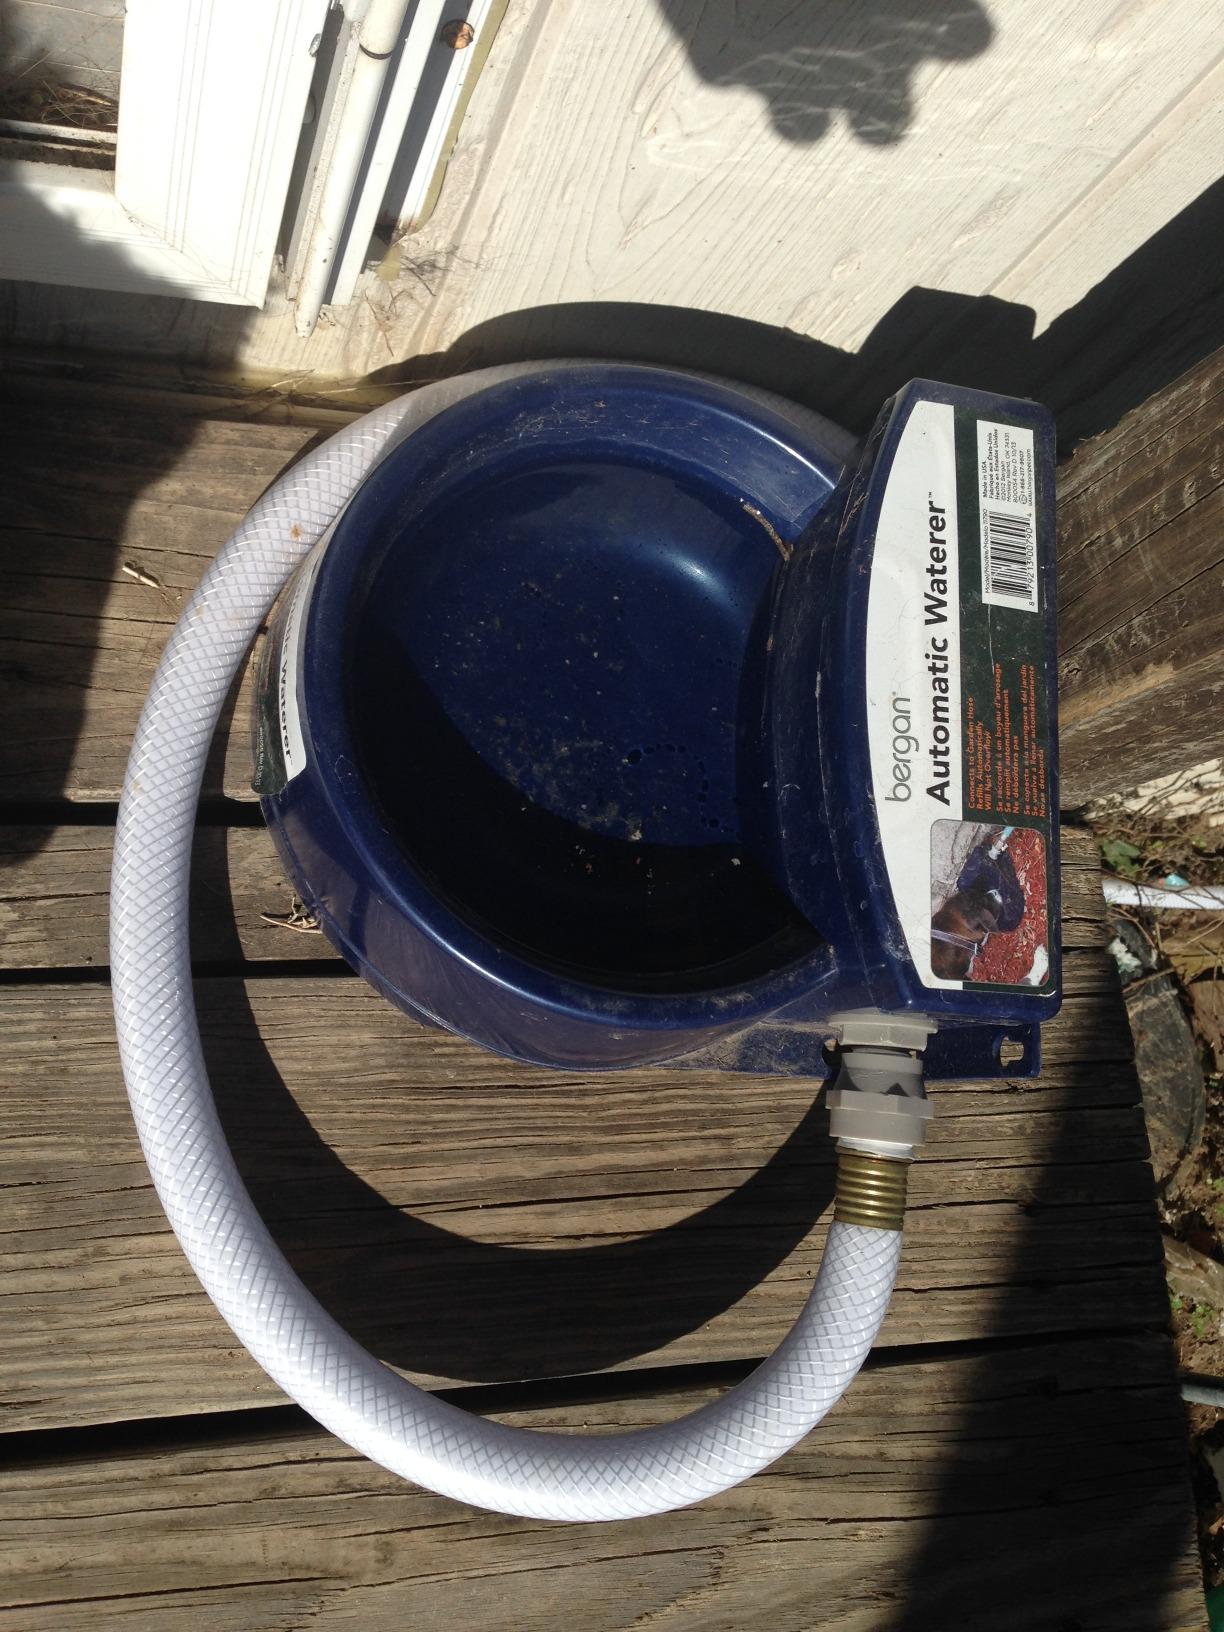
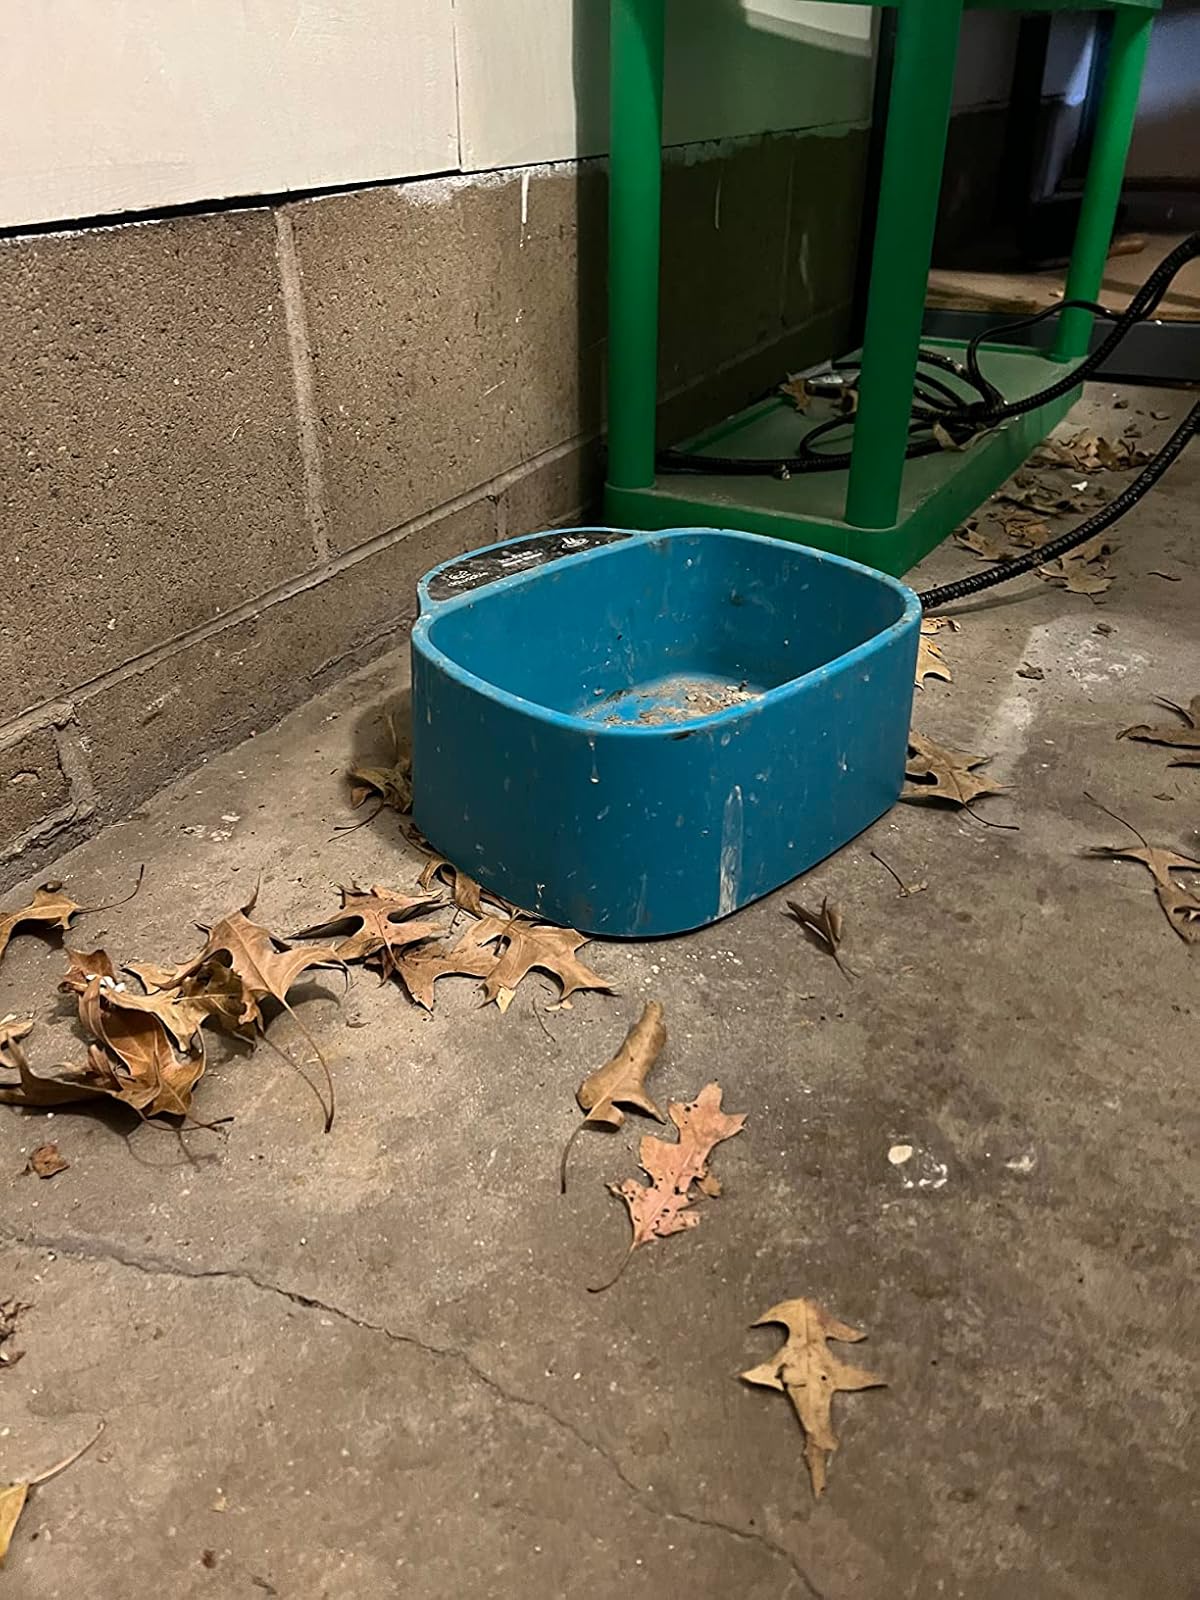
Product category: items_bowl
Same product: no